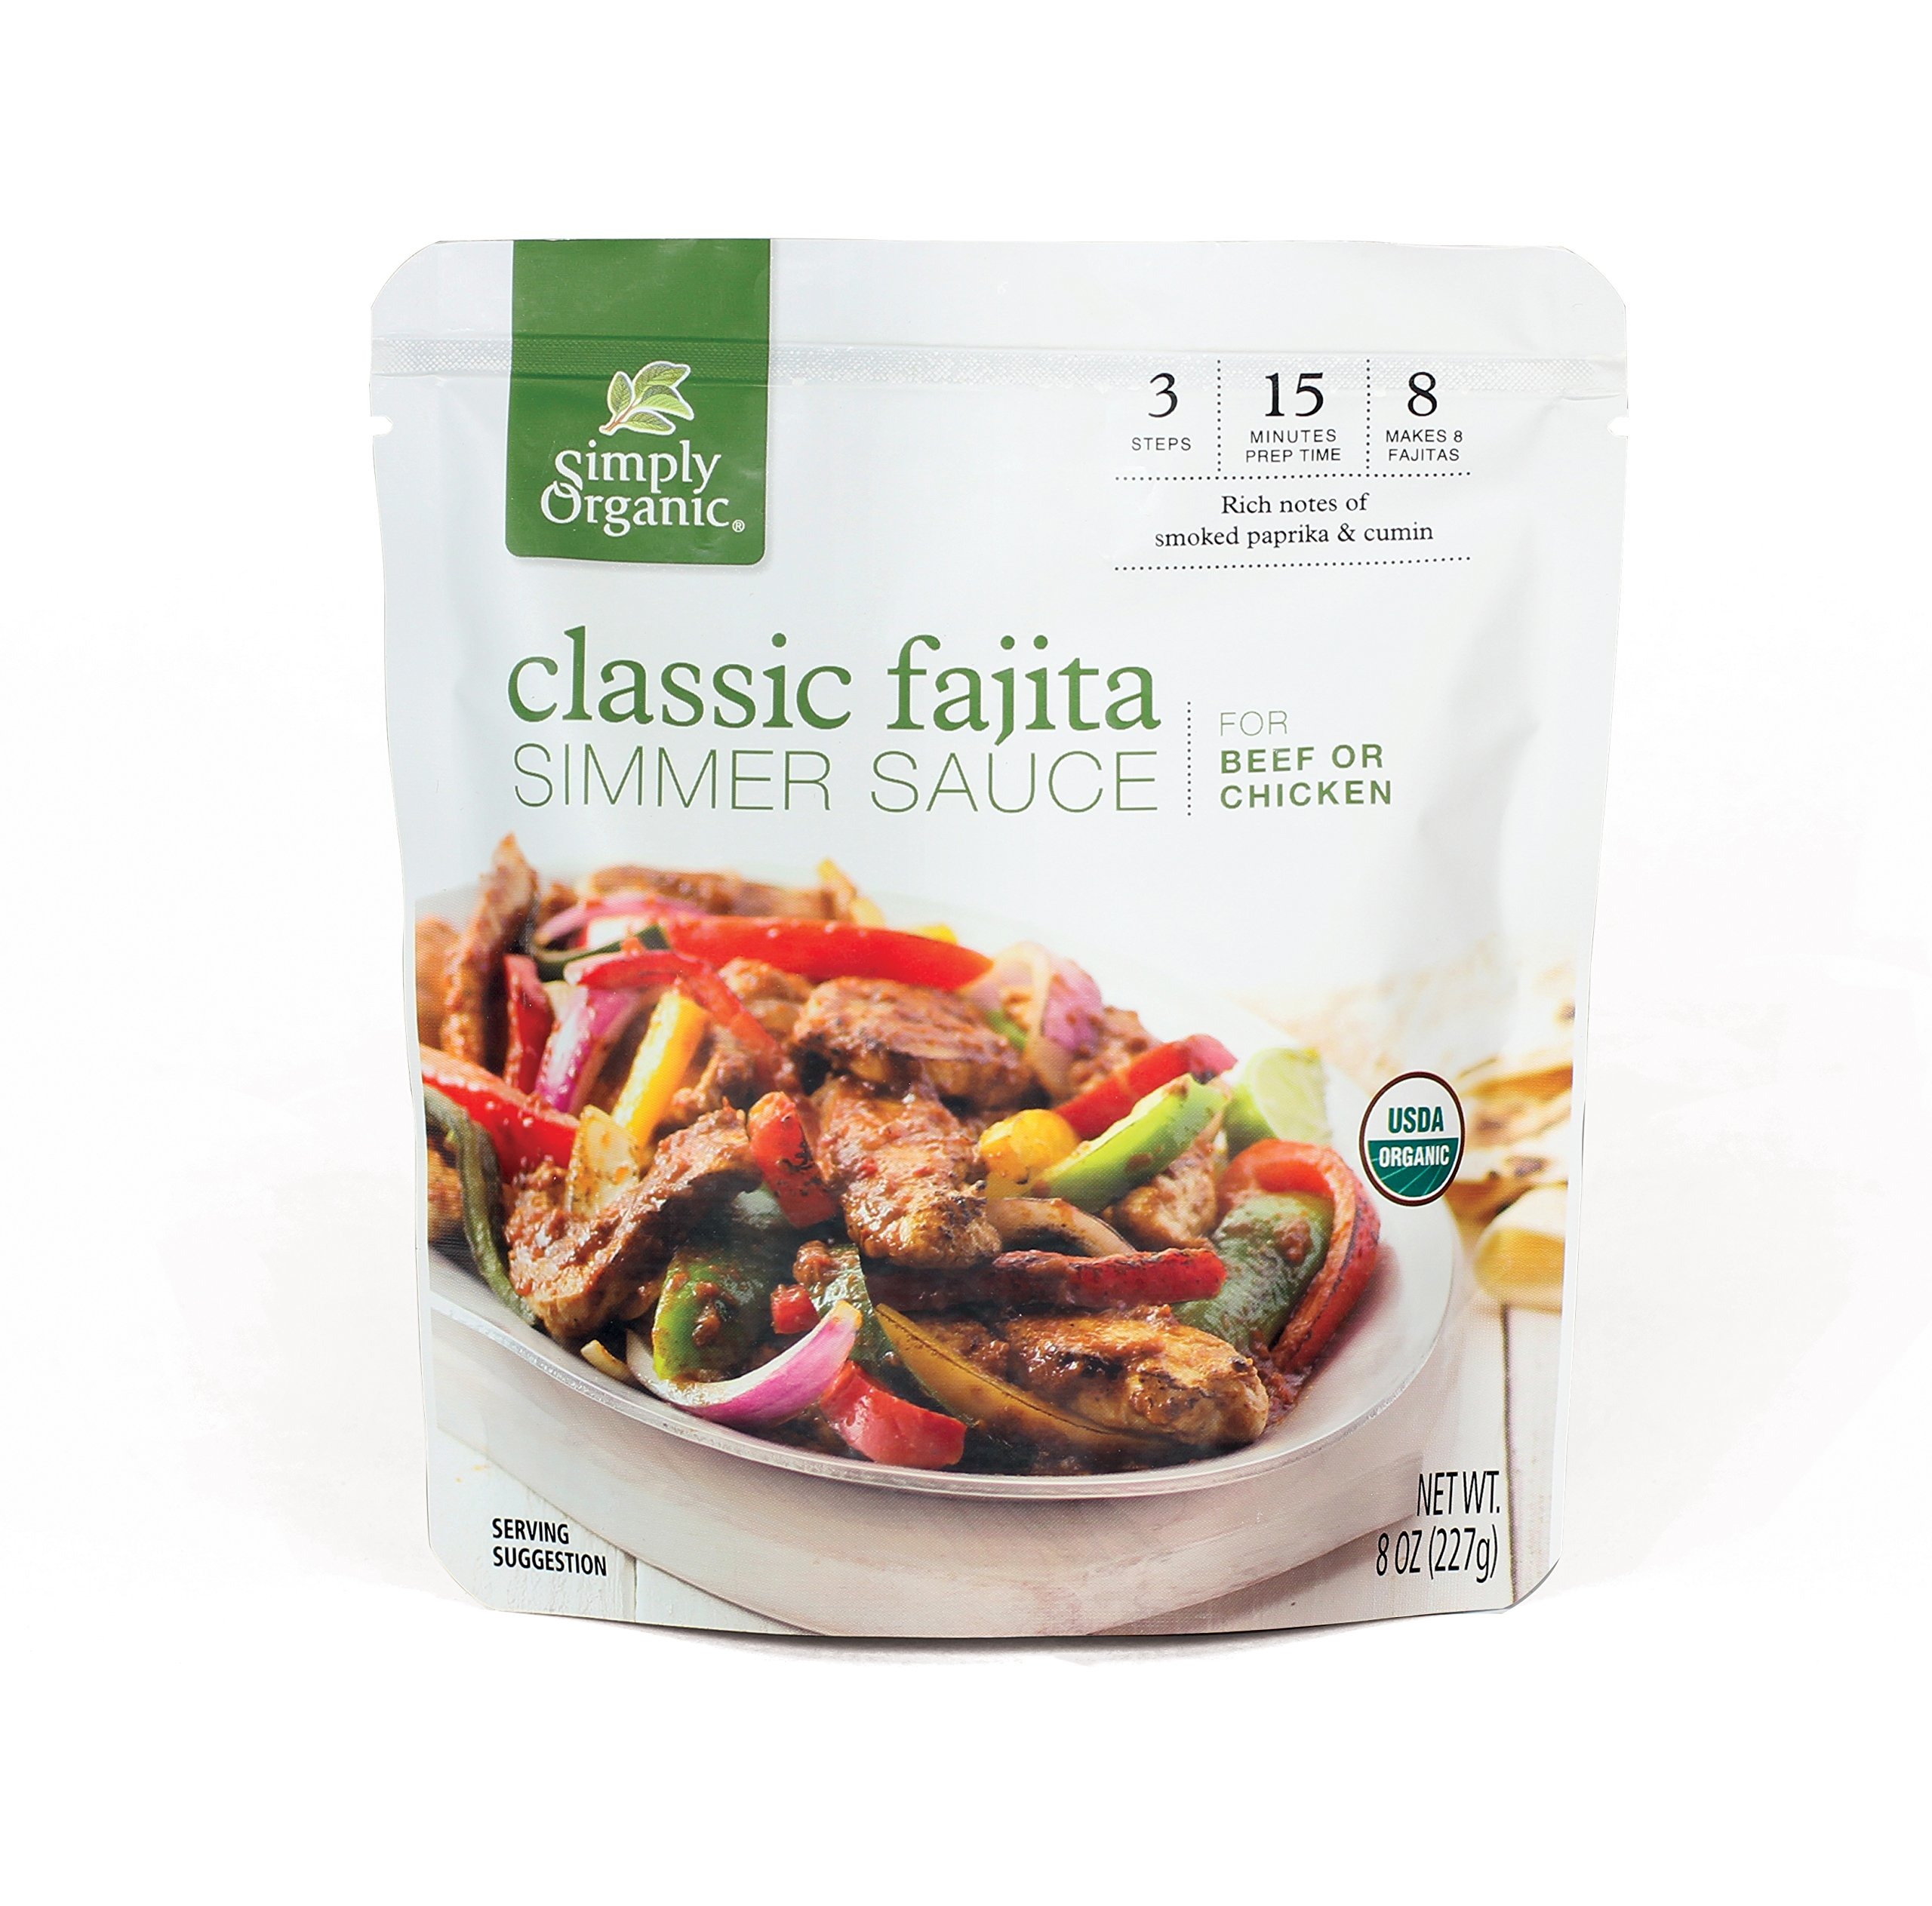
Item Name: Simply Organic Simmer Sauce, Mild Taco,, 8 oz
Bullet Point 1: 8.0 ounce pouch
Bullet Point 2: Aromatic onion and garlic, round out the perfect, mild sauce for chicken or Baha style fish tacos.
Bullet Point 3: Certified Organic
Bullet Point 4: Simply Organic is committed to supporting organic and sustainable farming communities.
Bullet Point 5: A Brand of Frontier Co-op, responsible to people and planet
Value: 8.0
Unit: Fl Oz

Price: 3.65